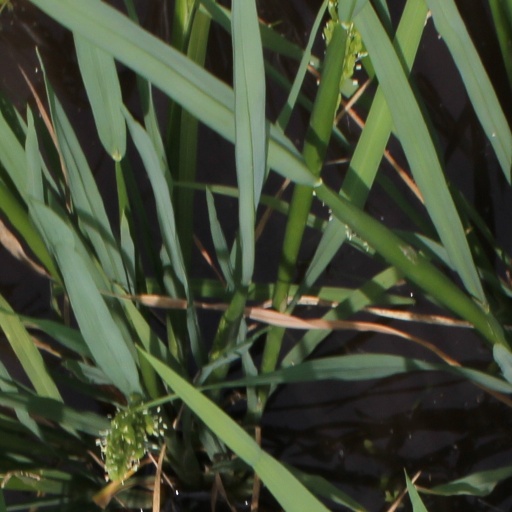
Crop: rice